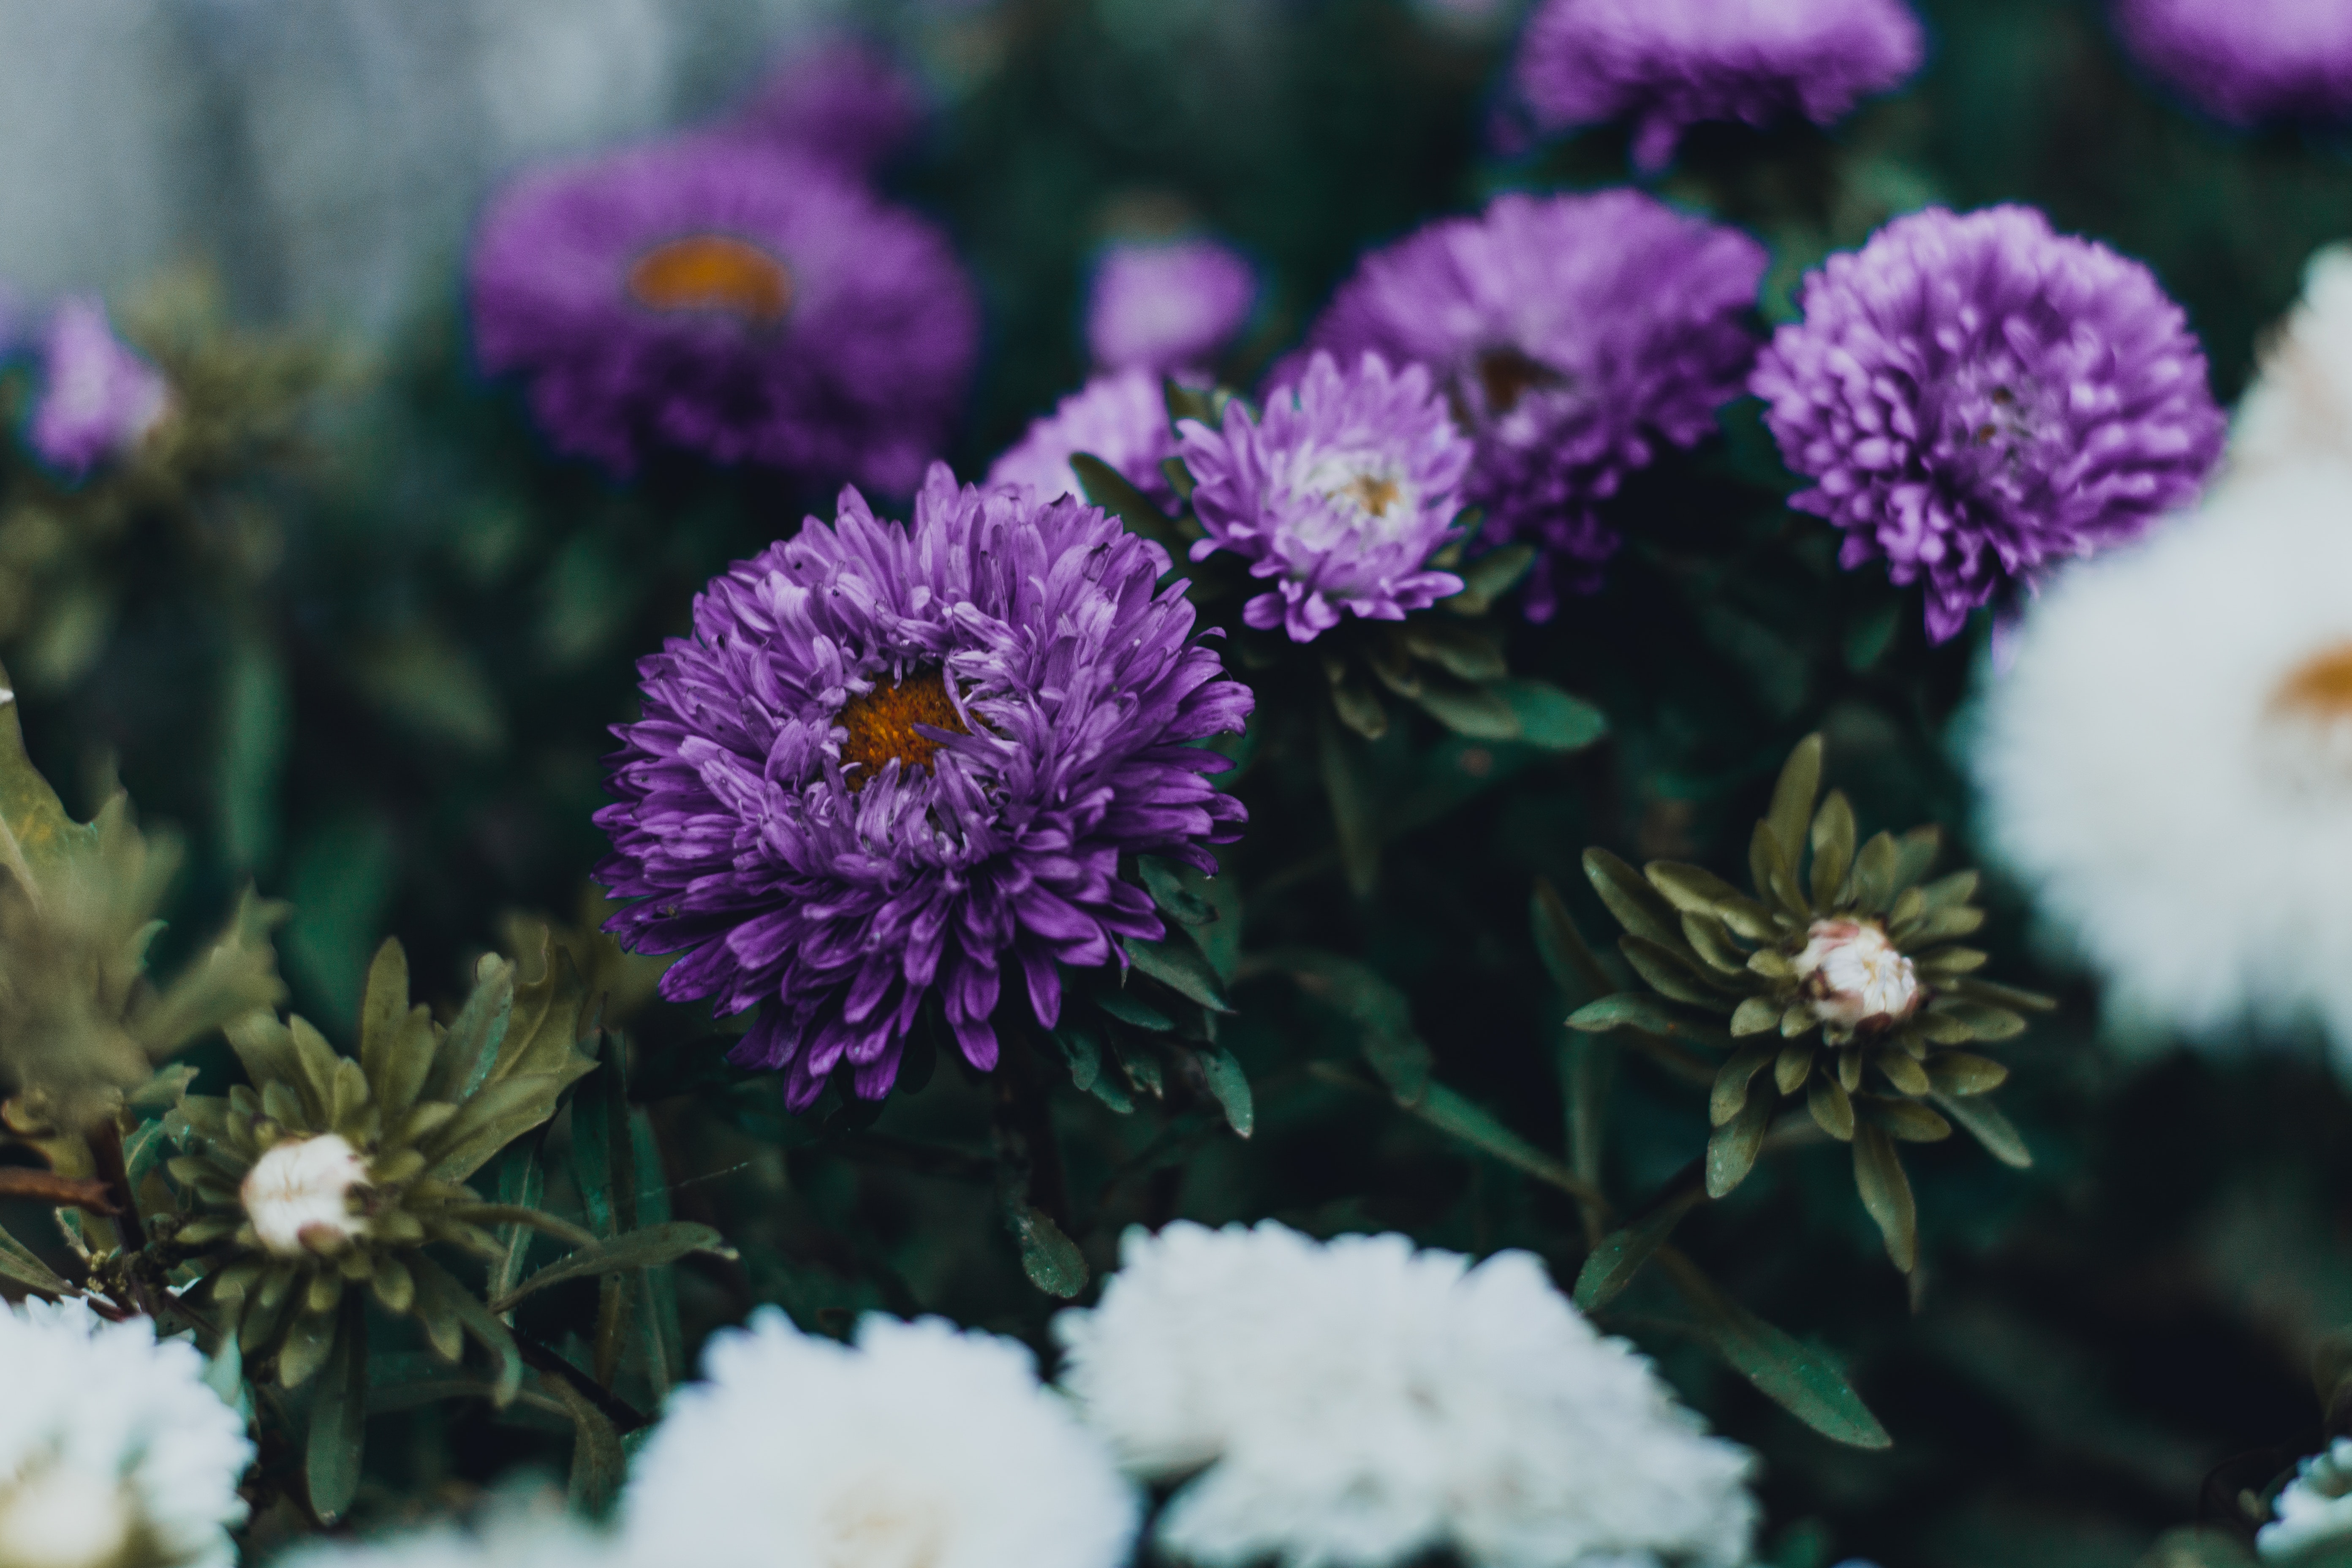
flower, flowering plant, plant, purple, china aster, petal, violet, aster, botany, chrysanths, new york aster, spring, annual plant, floral design, daisy family, alpine aster, floristry, wildflower, viola, perennial plant